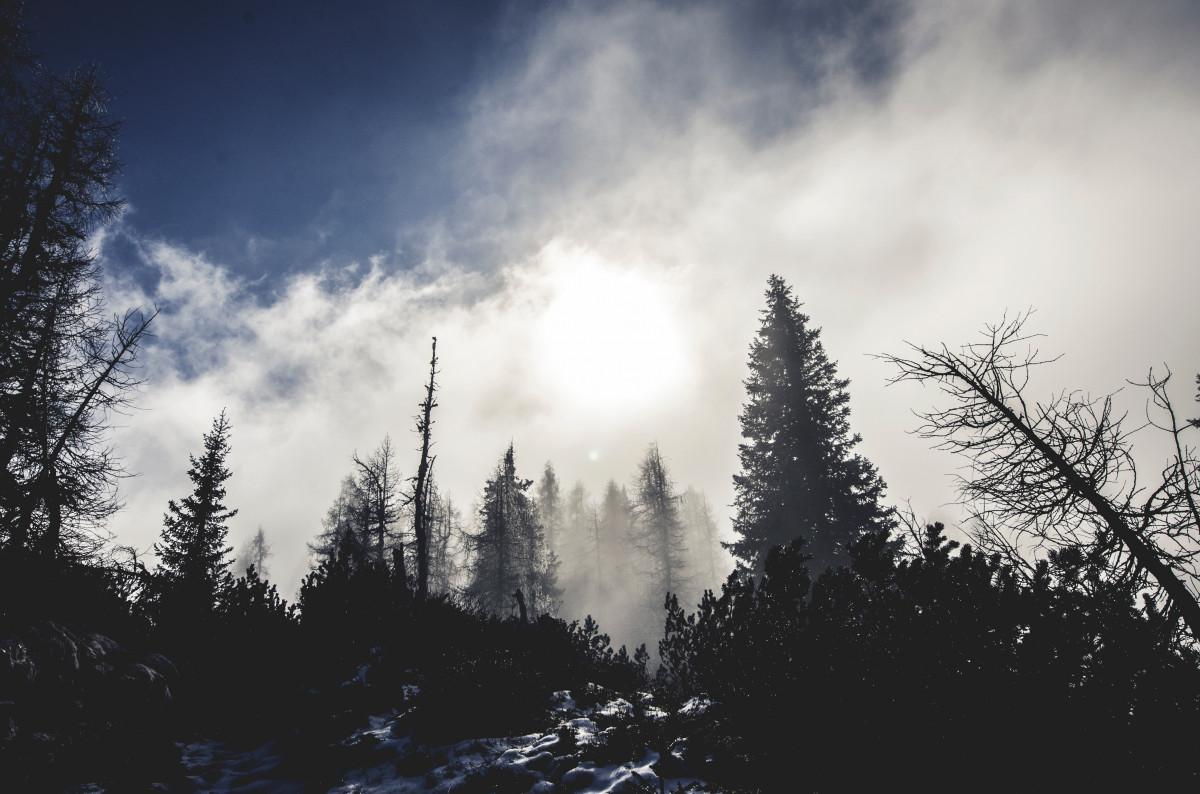
Tags: nature, forest, branch, mountain, snow, winter, light, cloud, sky, fog, mist, sunlight, morning, dawn, atmosphere, dusk, weather, darkness, season, atmospheric phenomenon, woody plant